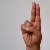
The image shows a hand gesture representing the letter 'U' in Indian Sign Language.